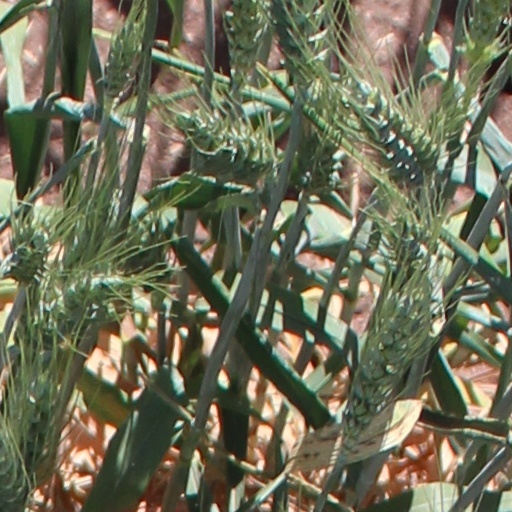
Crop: wheat